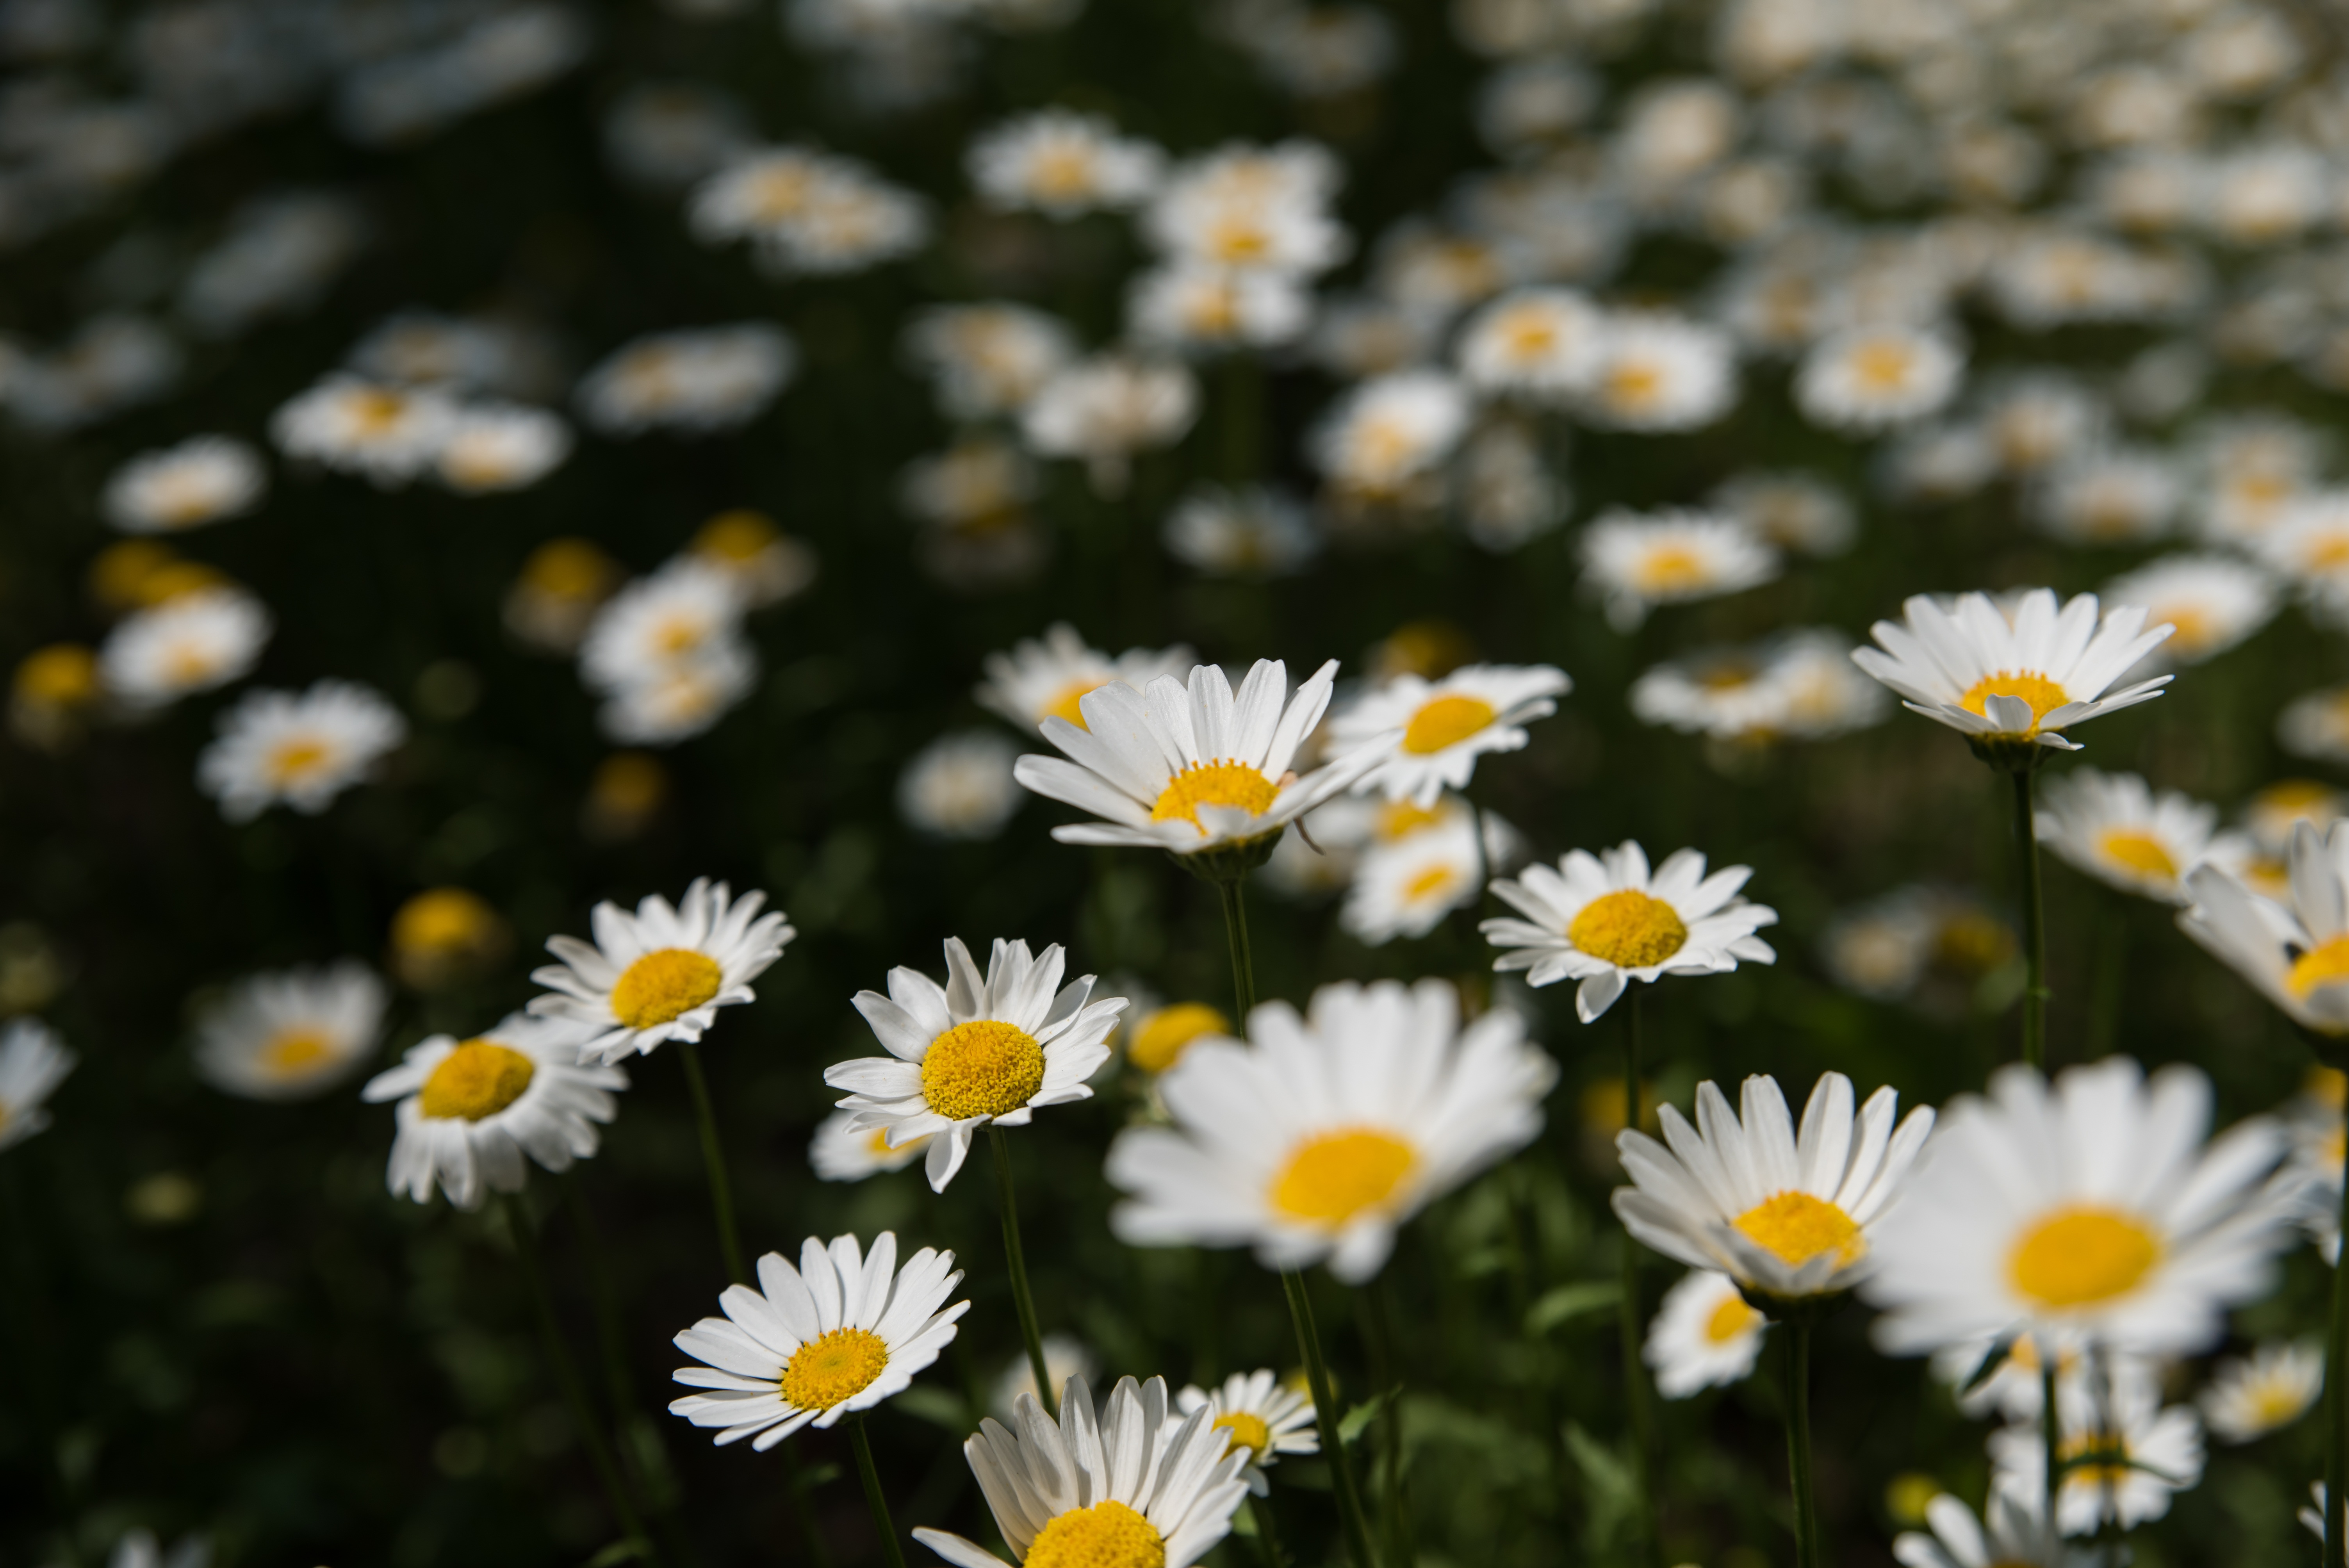
nature, grass, blossom, plant, field, meadow, flower, petal, daisy, spring, park, botany, flora, wildflower, close up, may, spring flowers, macro photography, out of focus, kogiku, flowering plant, daisy family, oxeye daisy, annual plant, flower fields, land plant, chamaemelum nobile, marguerite daisy